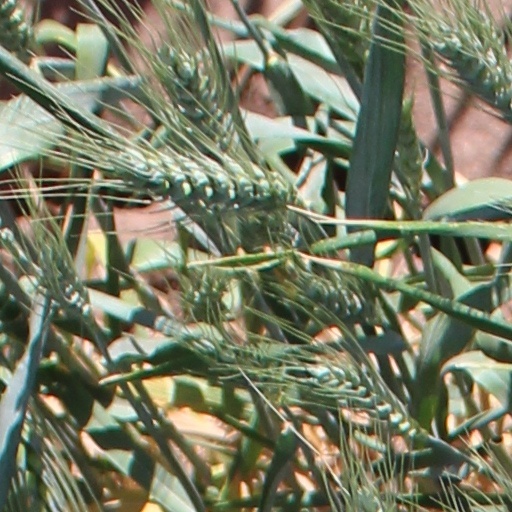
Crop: wheat